Andrew Telegdi

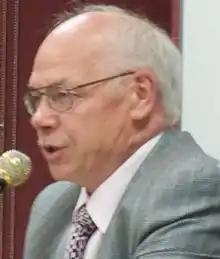
Telegdi in 2008

Andrew Peter Telegdi, PC (born András Telegdi; May 28, 1946 – January 23, 2017) was a Canadian politician. He was a Liberal Member of Parliament in the House of Commons of Canada from 1993 to 2008, representing Waterloo and the successor riding of Kitchener—Waterloo.